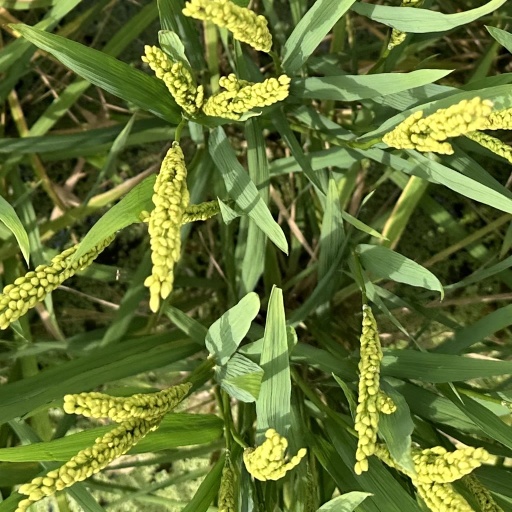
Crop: rice